Oaxaca en la historia y en el mito

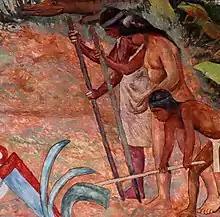
A family cultivating the soil

The arrows on the map of tectonic plates indicate that the plates are constantly moving in different directions. It does not take much imagination to predict that the collision of large land masses, even moving at a snail’s pace, will cause havoc. This movement created the Sierra Norte. It also created volcanoes in the Oaxaca area. The ash from these volcanoes some twenty million years ago combined with moisture and under pressure crystallized and formed the green stone that is prominent in Oaxaca. You see it in sidewalks, colonial buildings and even in two thousand year old buildings at Yagul and Monte Alban. Oaxacans call their greenish metamorphic stone cantera. The English translation for cantera is quarry.